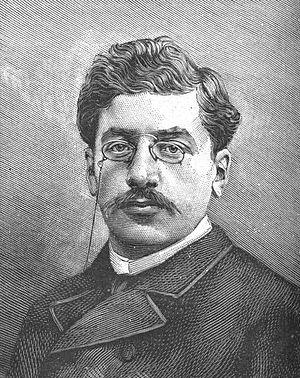
Alexandre Millerand, né le 10 février 1859 à Paris et mort le 6 avril 1943 à Versailles, est un homme d'État français. Il est président du Conseil du 20 janvier au 23 septembre 1920, puis président de la République du 23 septembre 1920 au 11 juin 1924.
Les socialistes indépendants, puis républicains-socialistes, est le nom donné à un courant socialiste, en particulier dans les années 1880-1940.